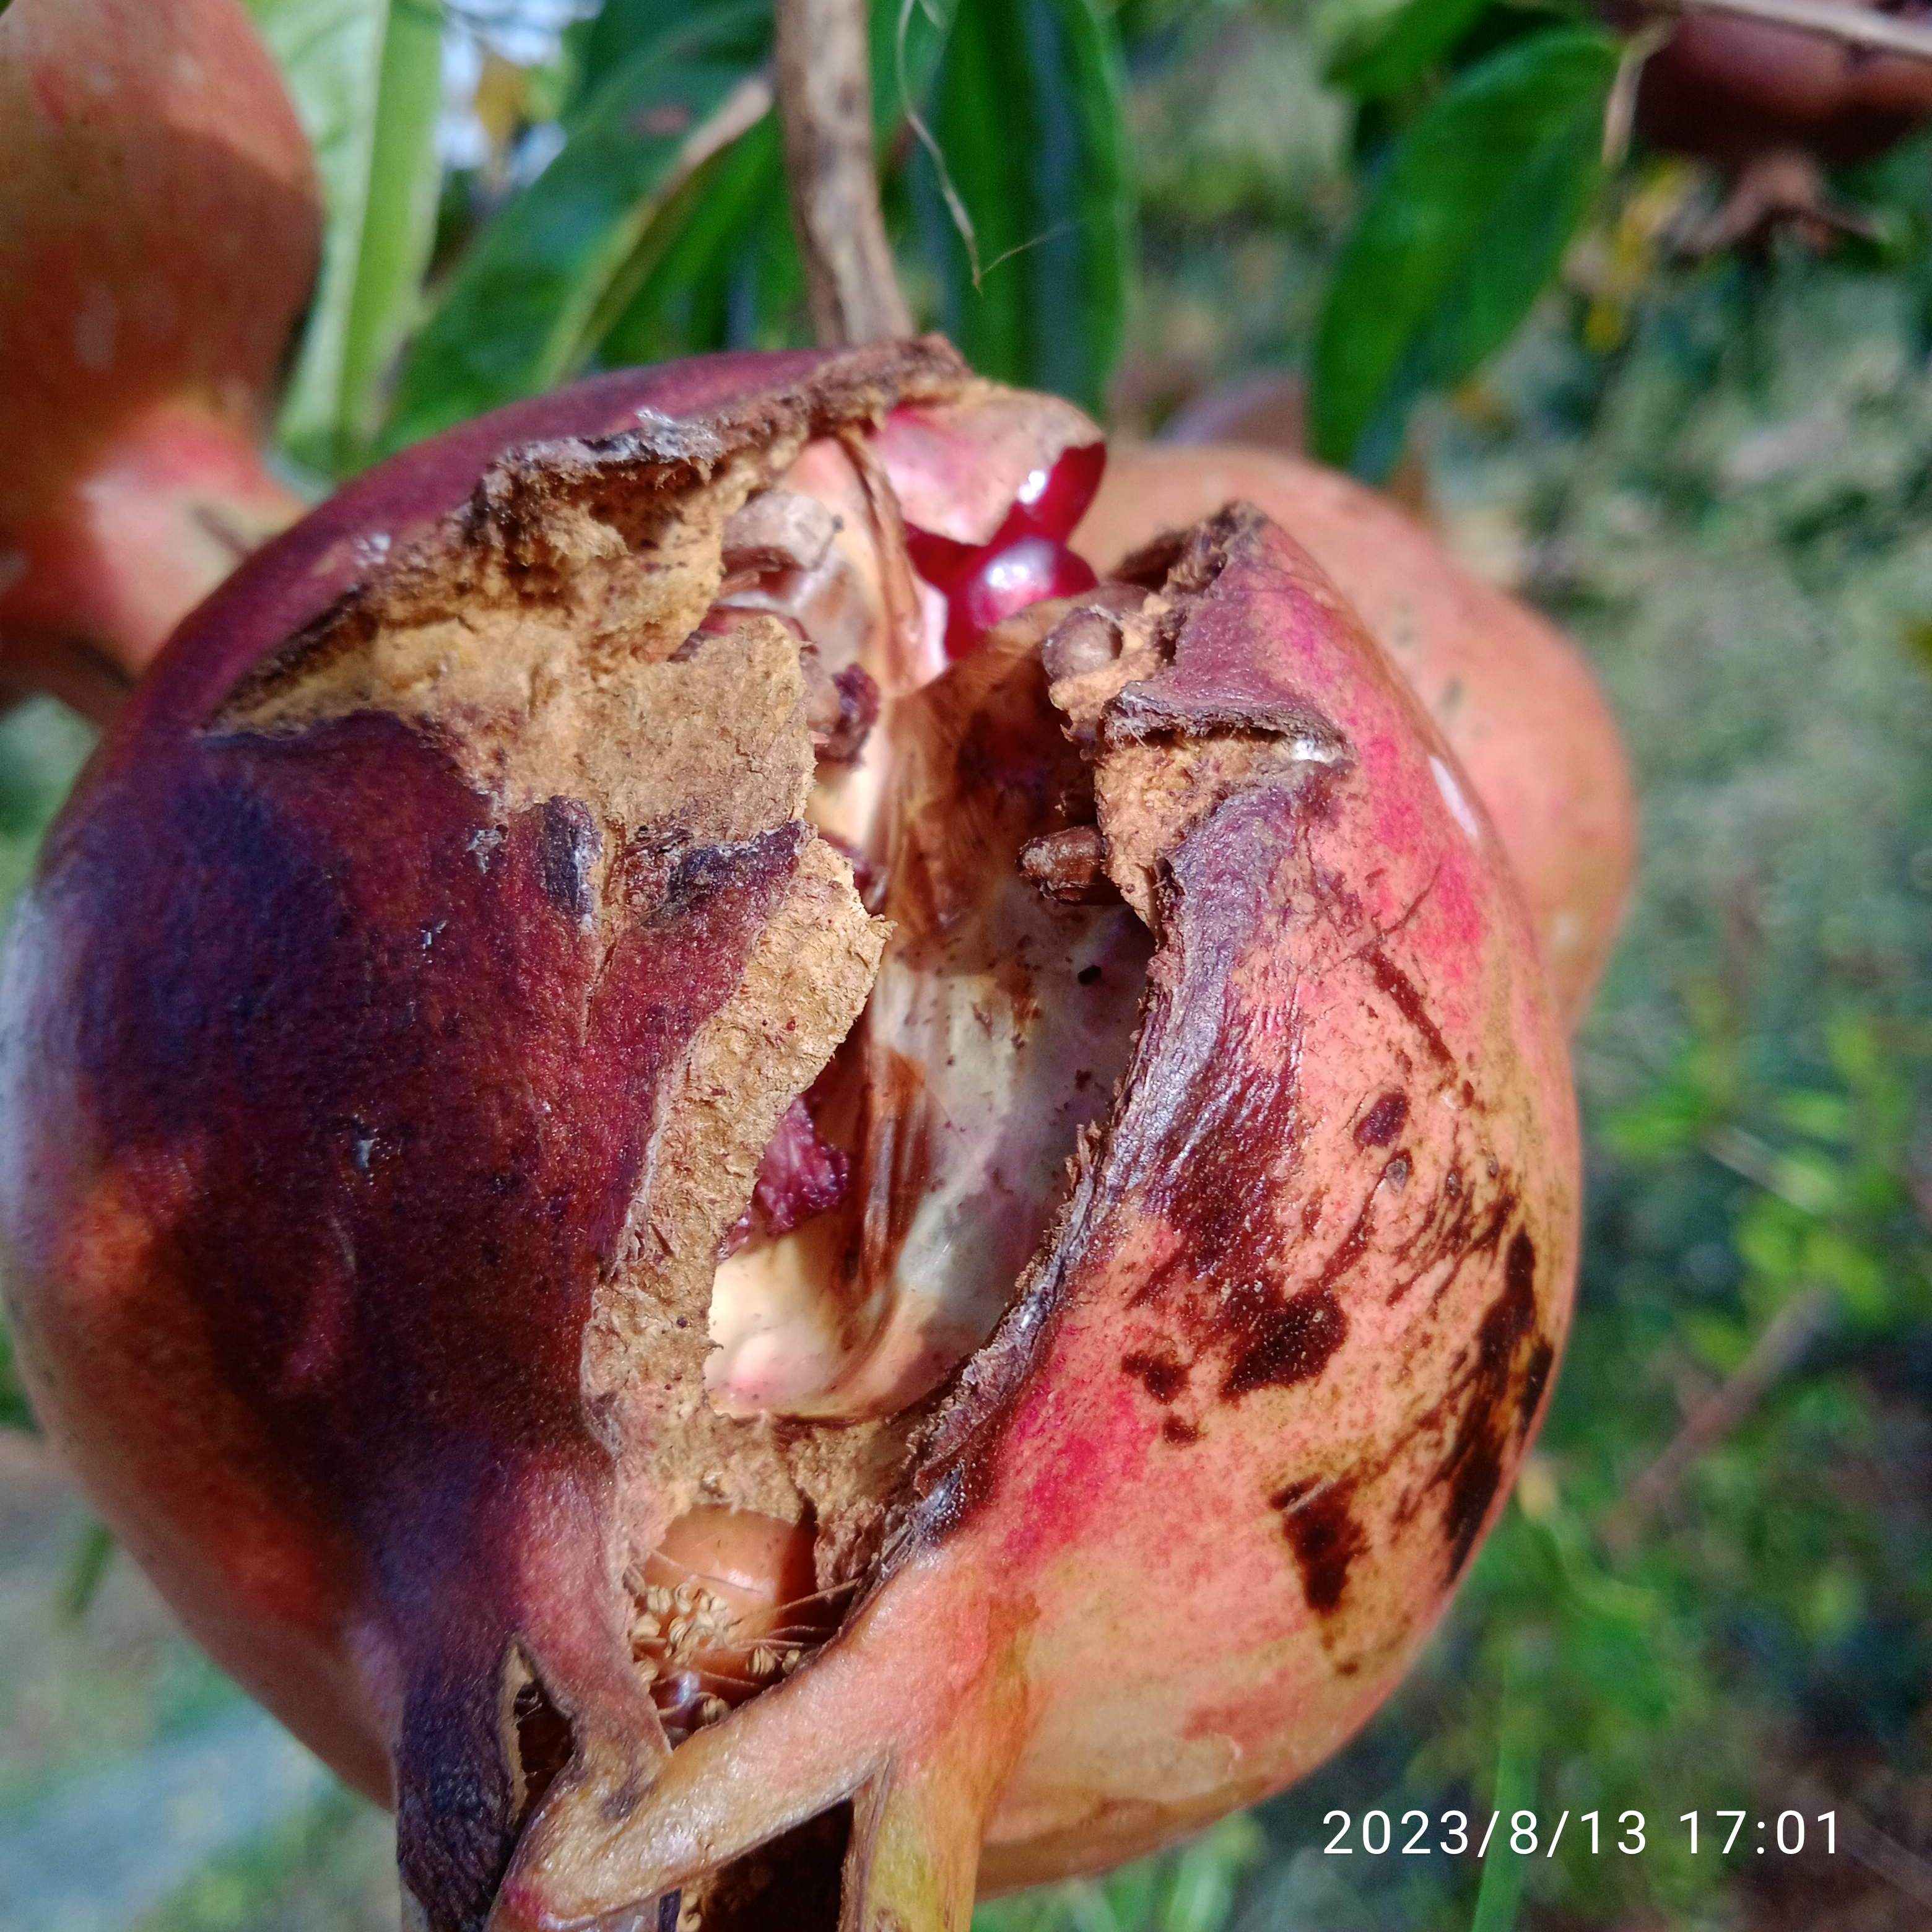
Label: Bacterial_Blight